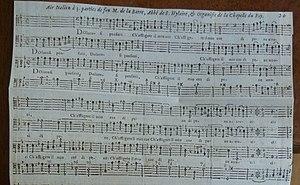
Airs de Joseph Chabanceau de La Barre (Mercure galant, août 1678)
Joseph Chabanceau de La Barre est un organiste et compositeur français.